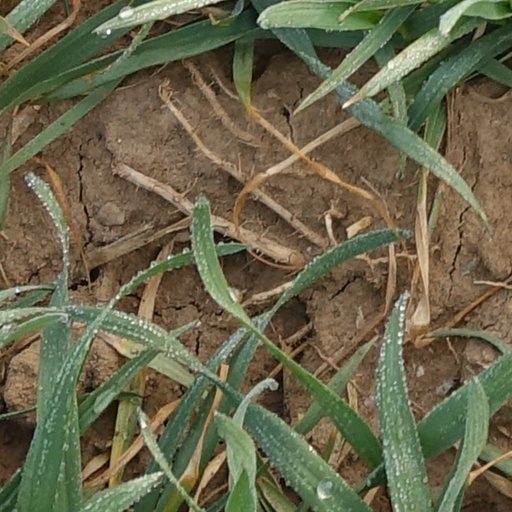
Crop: wheat